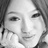
Emotion: neutral